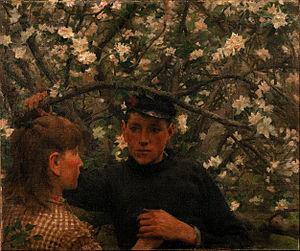
Porcupine est le troisième album studio du groupe britannique Echo and the Bunnymen sorti le 4 février 1983. Il entre directement à la deuxième place des charts britanniques.